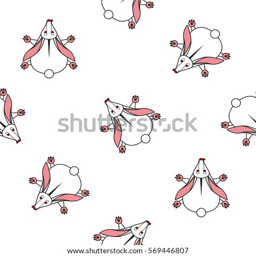
seamless vector pattern for children .